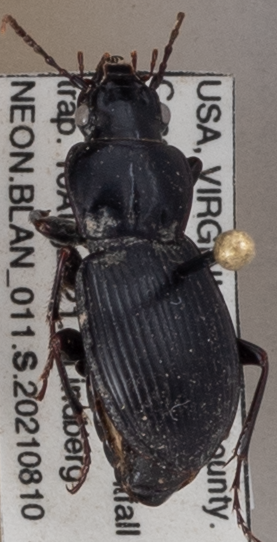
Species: Cyclotrachelus sigillatus
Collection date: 2021-08-10
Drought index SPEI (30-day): -0.824
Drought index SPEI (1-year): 0.058
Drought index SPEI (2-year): -0.086